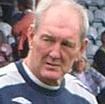
Age: 58